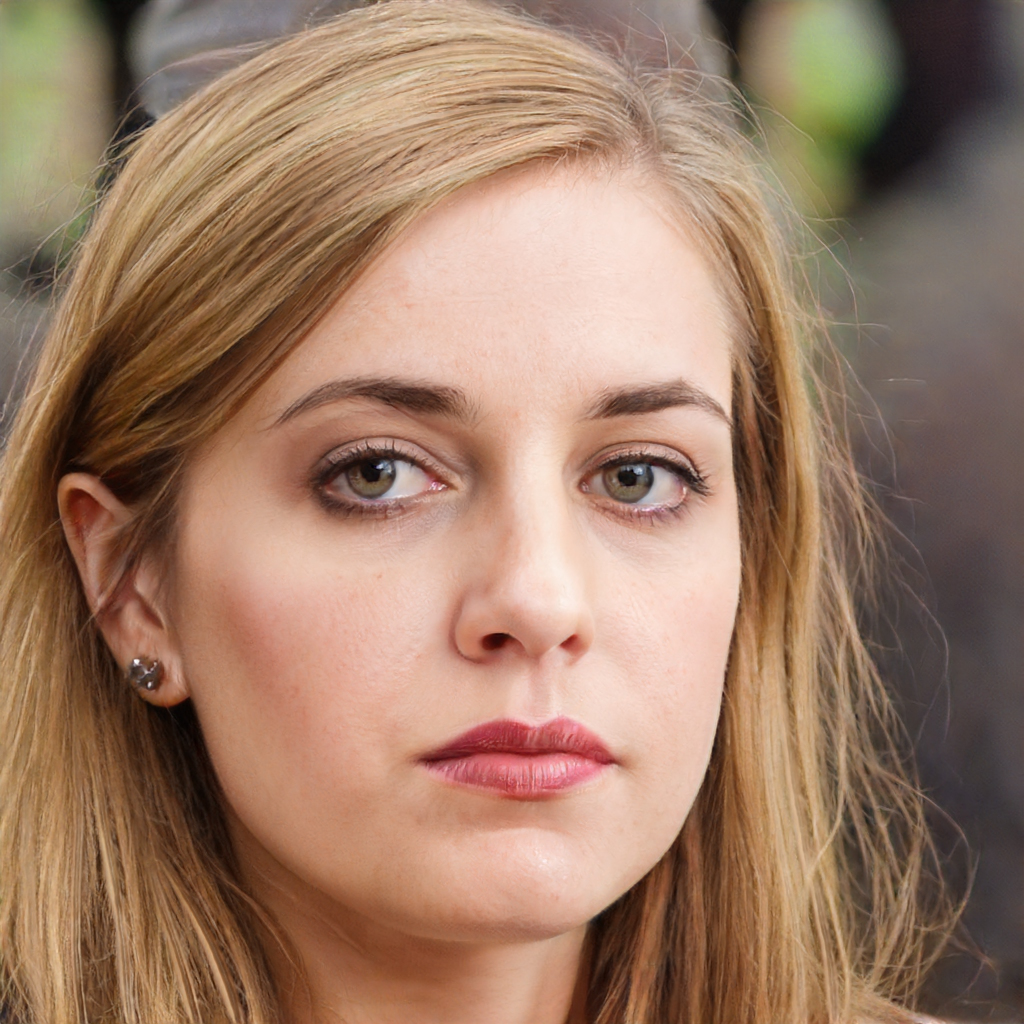
Gender: Female